VöV-Standard-Bus

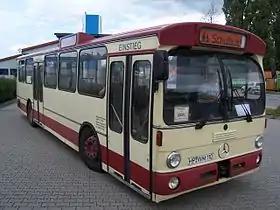
Mercedes-Benz O305 SL-I bus in Heppenheim

The prototype buses were tested from October 1967 to September 1968 by the Hamburger Hochbahn. The practical experiences from maintenance workers, bus drivers and passengers were assembled in a VöV recommendation named "". The initial SL-recommendation defined a single-decker bus with a length of 11000 mm, a wheelbase of 5600 mm with overhangs of 2400 mm in the front and 3000 mm in the back. There were two two-part air-operated doors each 1250 mm wide. The floor was comparably low at 725 mm allowing for an access with two steps each being 220 mm high. The basic concept was meant for one-man operation with passenger flow from the entry at driver to the exit at the second door near the rear wheels.